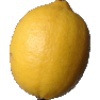
Label: lemon